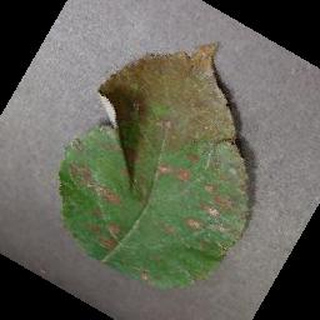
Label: apple_cedar_apple_rust